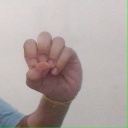
अक्षर: उ